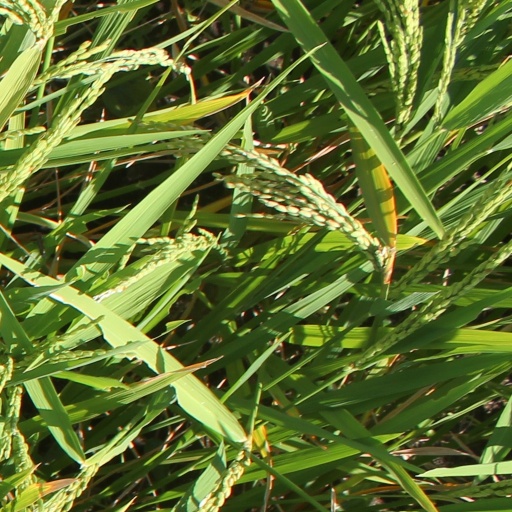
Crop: rice